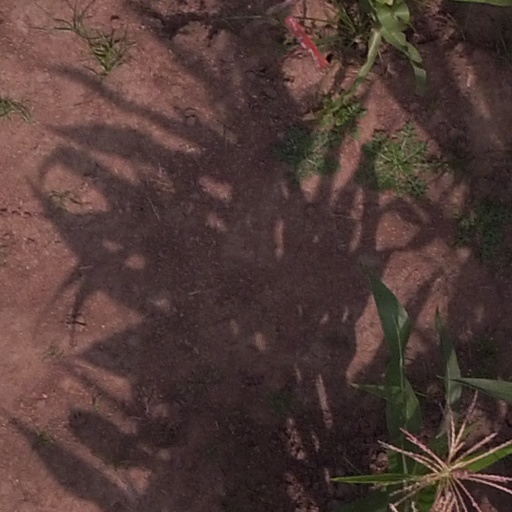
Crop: maize; corn